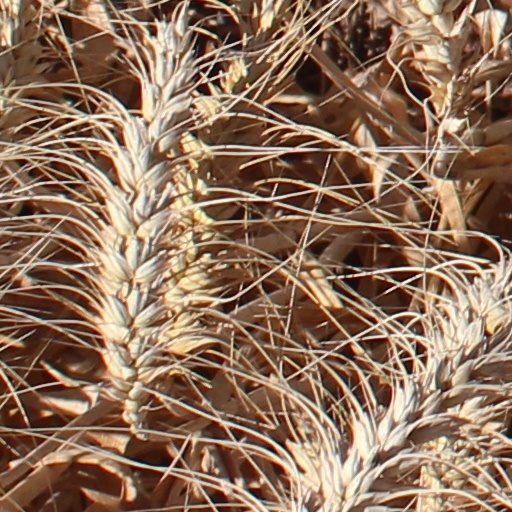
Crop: wheat